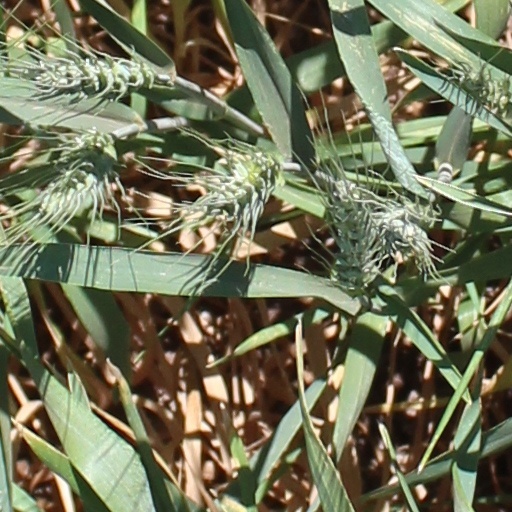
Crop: wheat